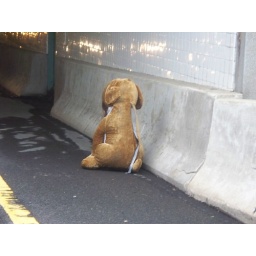
Giant stuffed dog toted by a homeless person